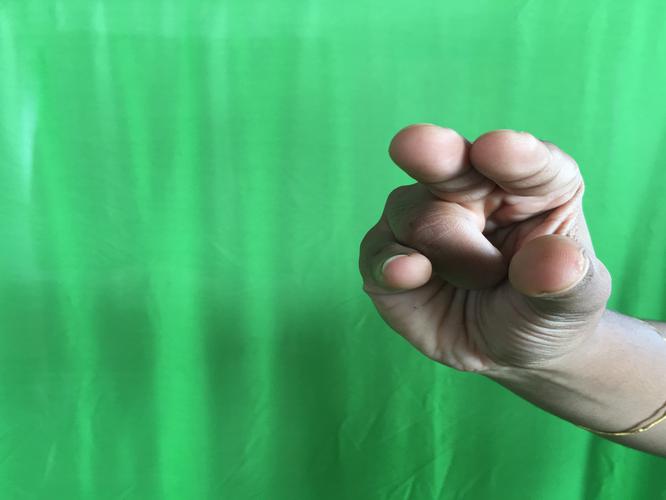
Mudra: Kangulam
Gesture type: single_hand